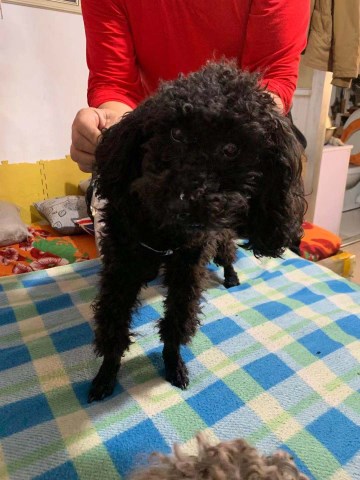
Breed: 7449-n000128-teddy